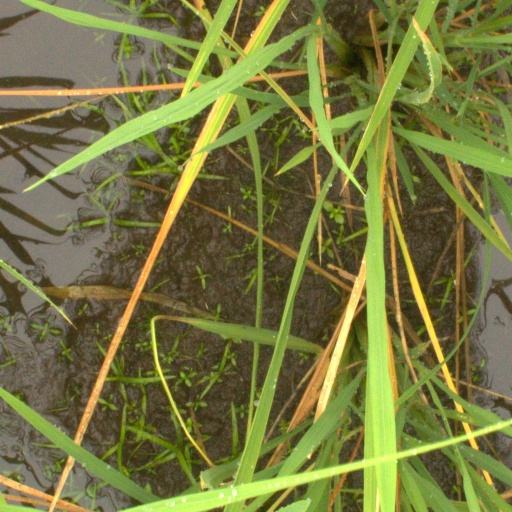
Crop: rice